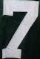
Number: 7